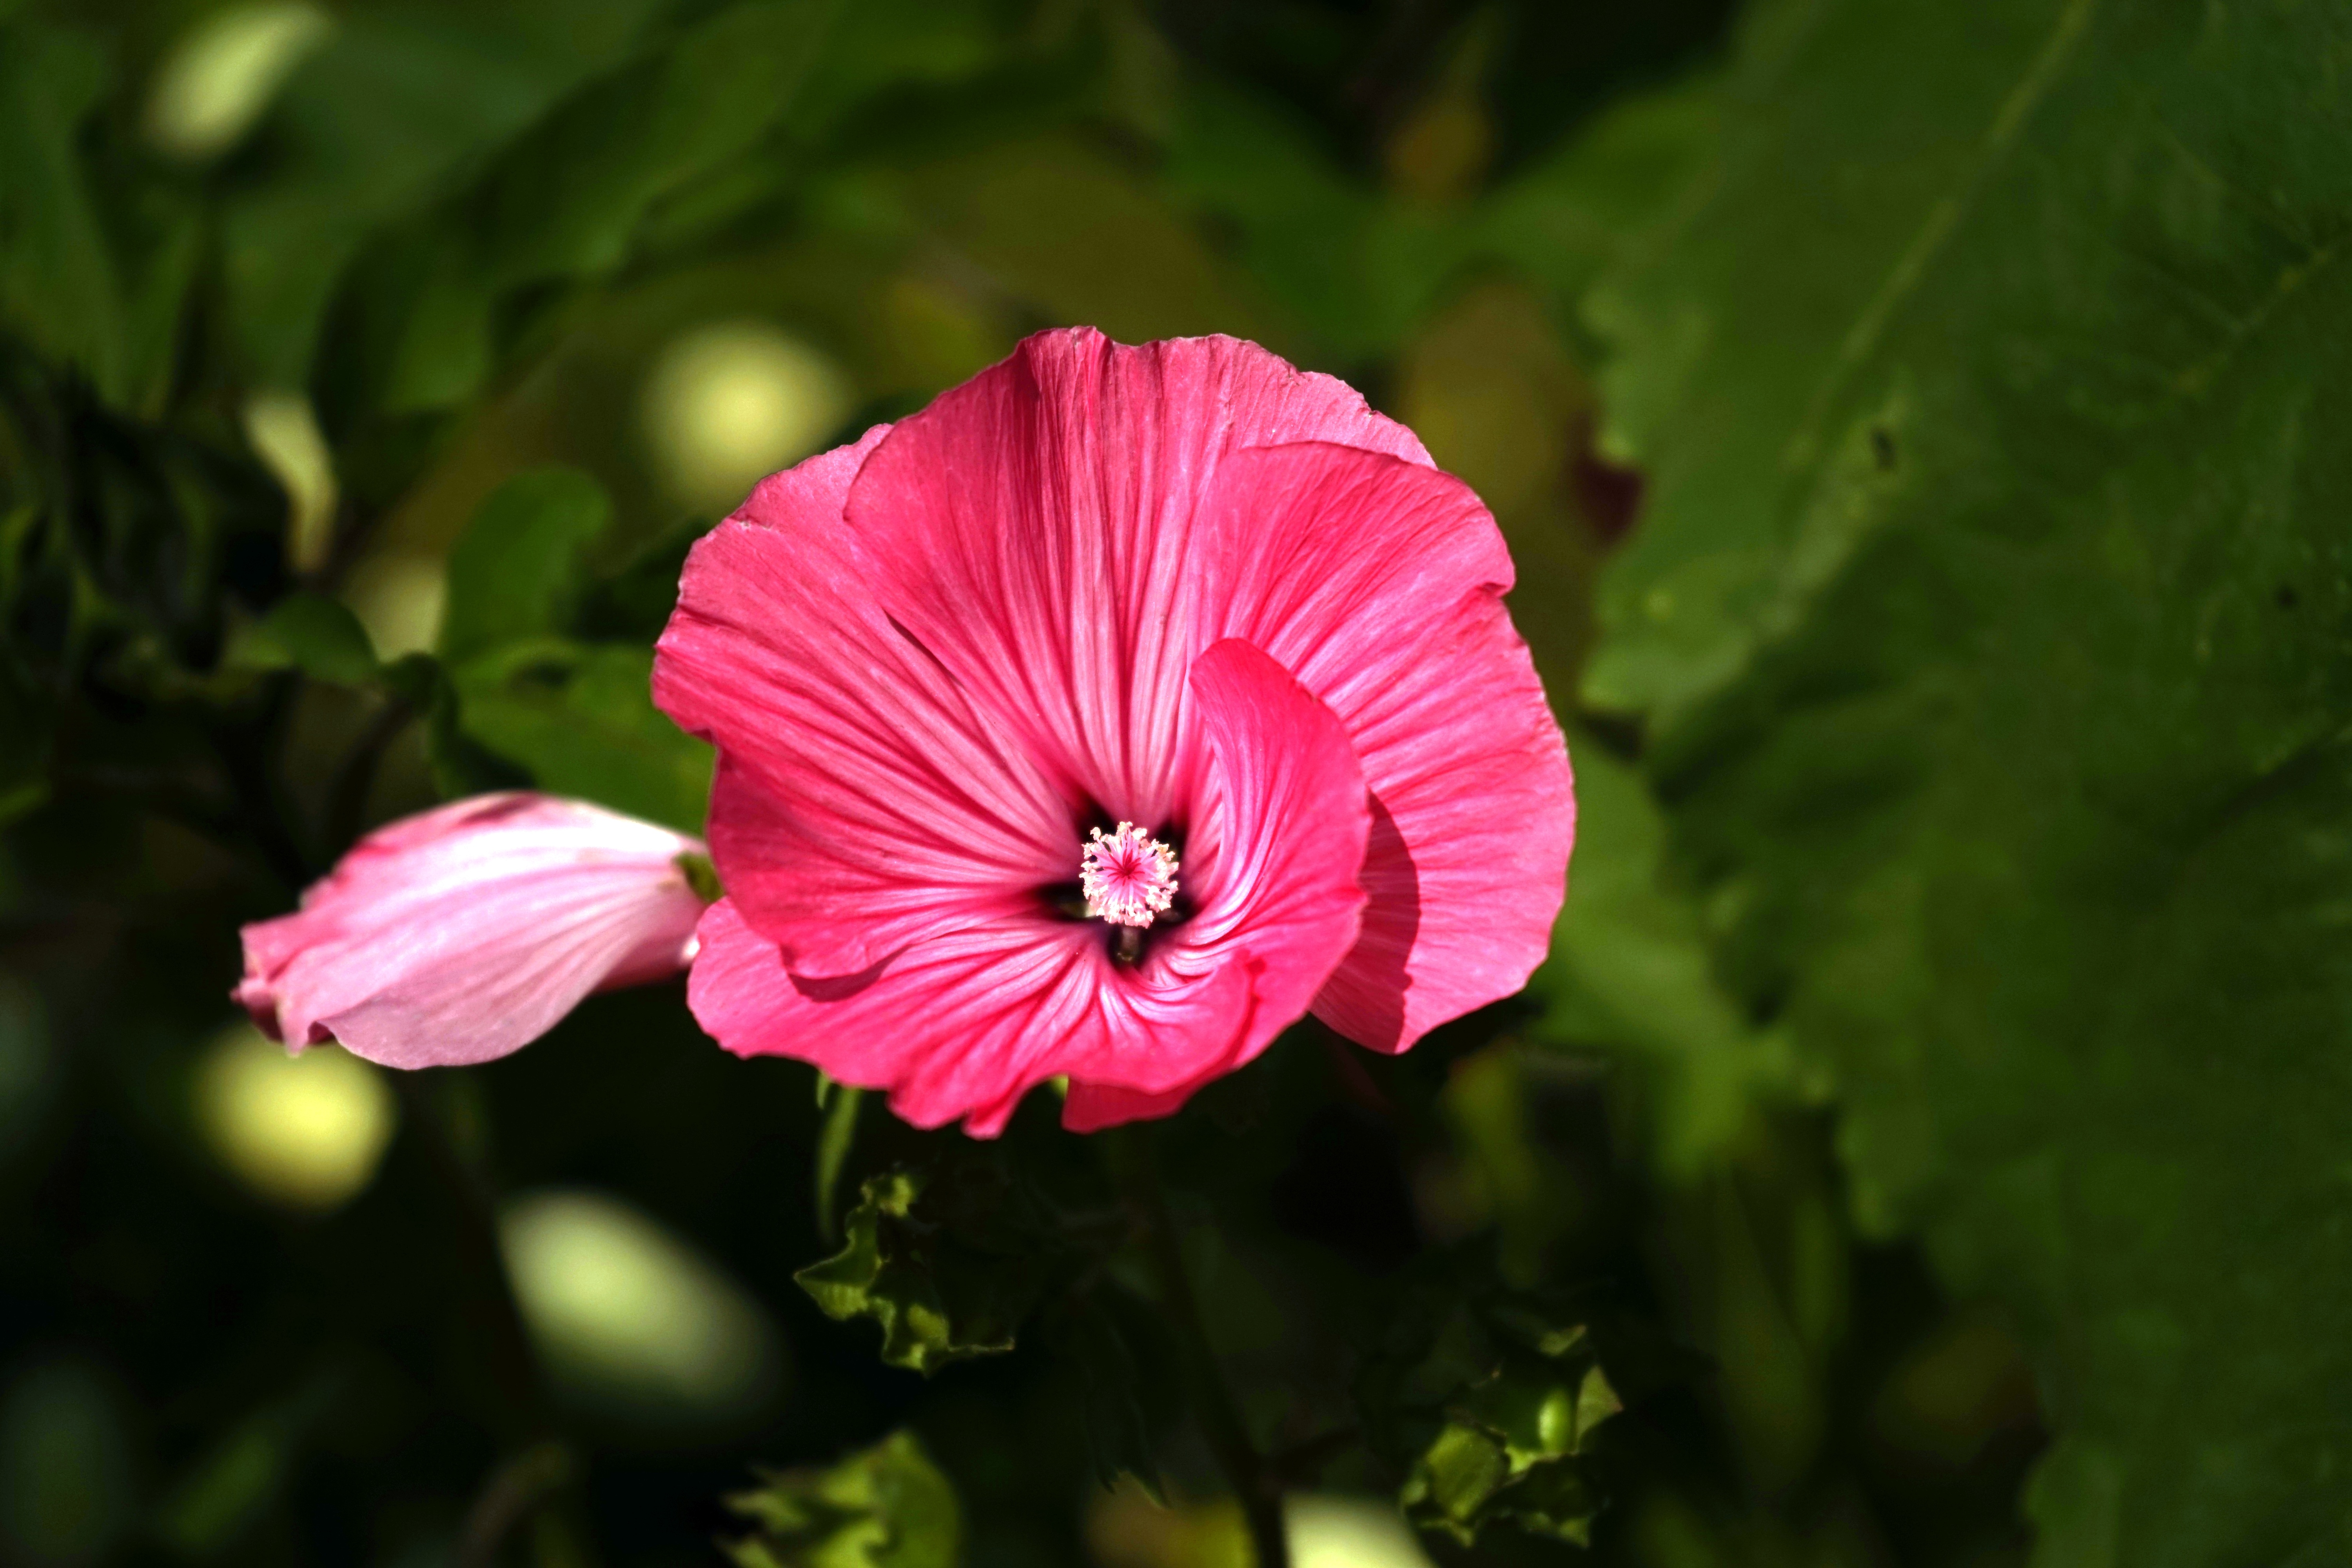
blossom, plant, flower, petal, bloom, botany, close, flora, wildflower, violet, poppy, hibiscus, macro photography, flowering plant, annual plant, plant stem, land plant